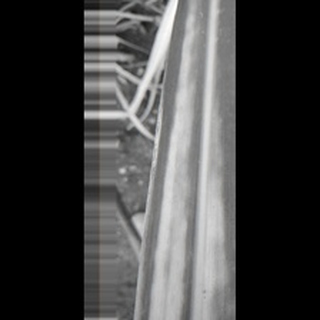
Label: sugarcane_yellow_leaf_disease